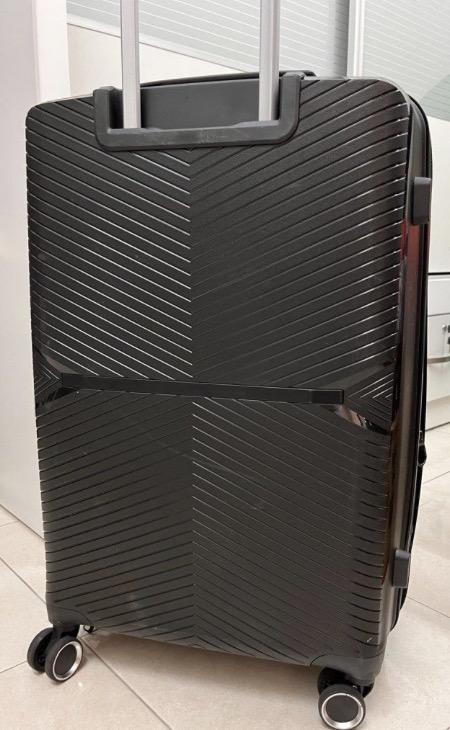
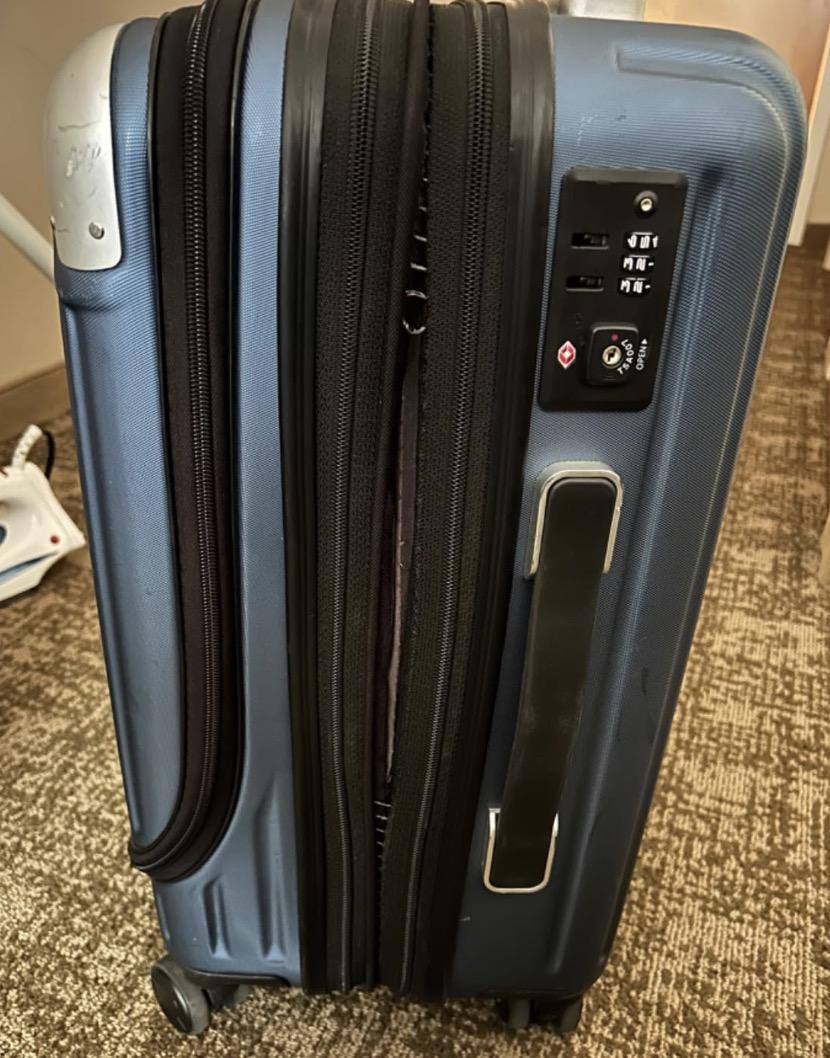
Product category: items_tea
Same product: no